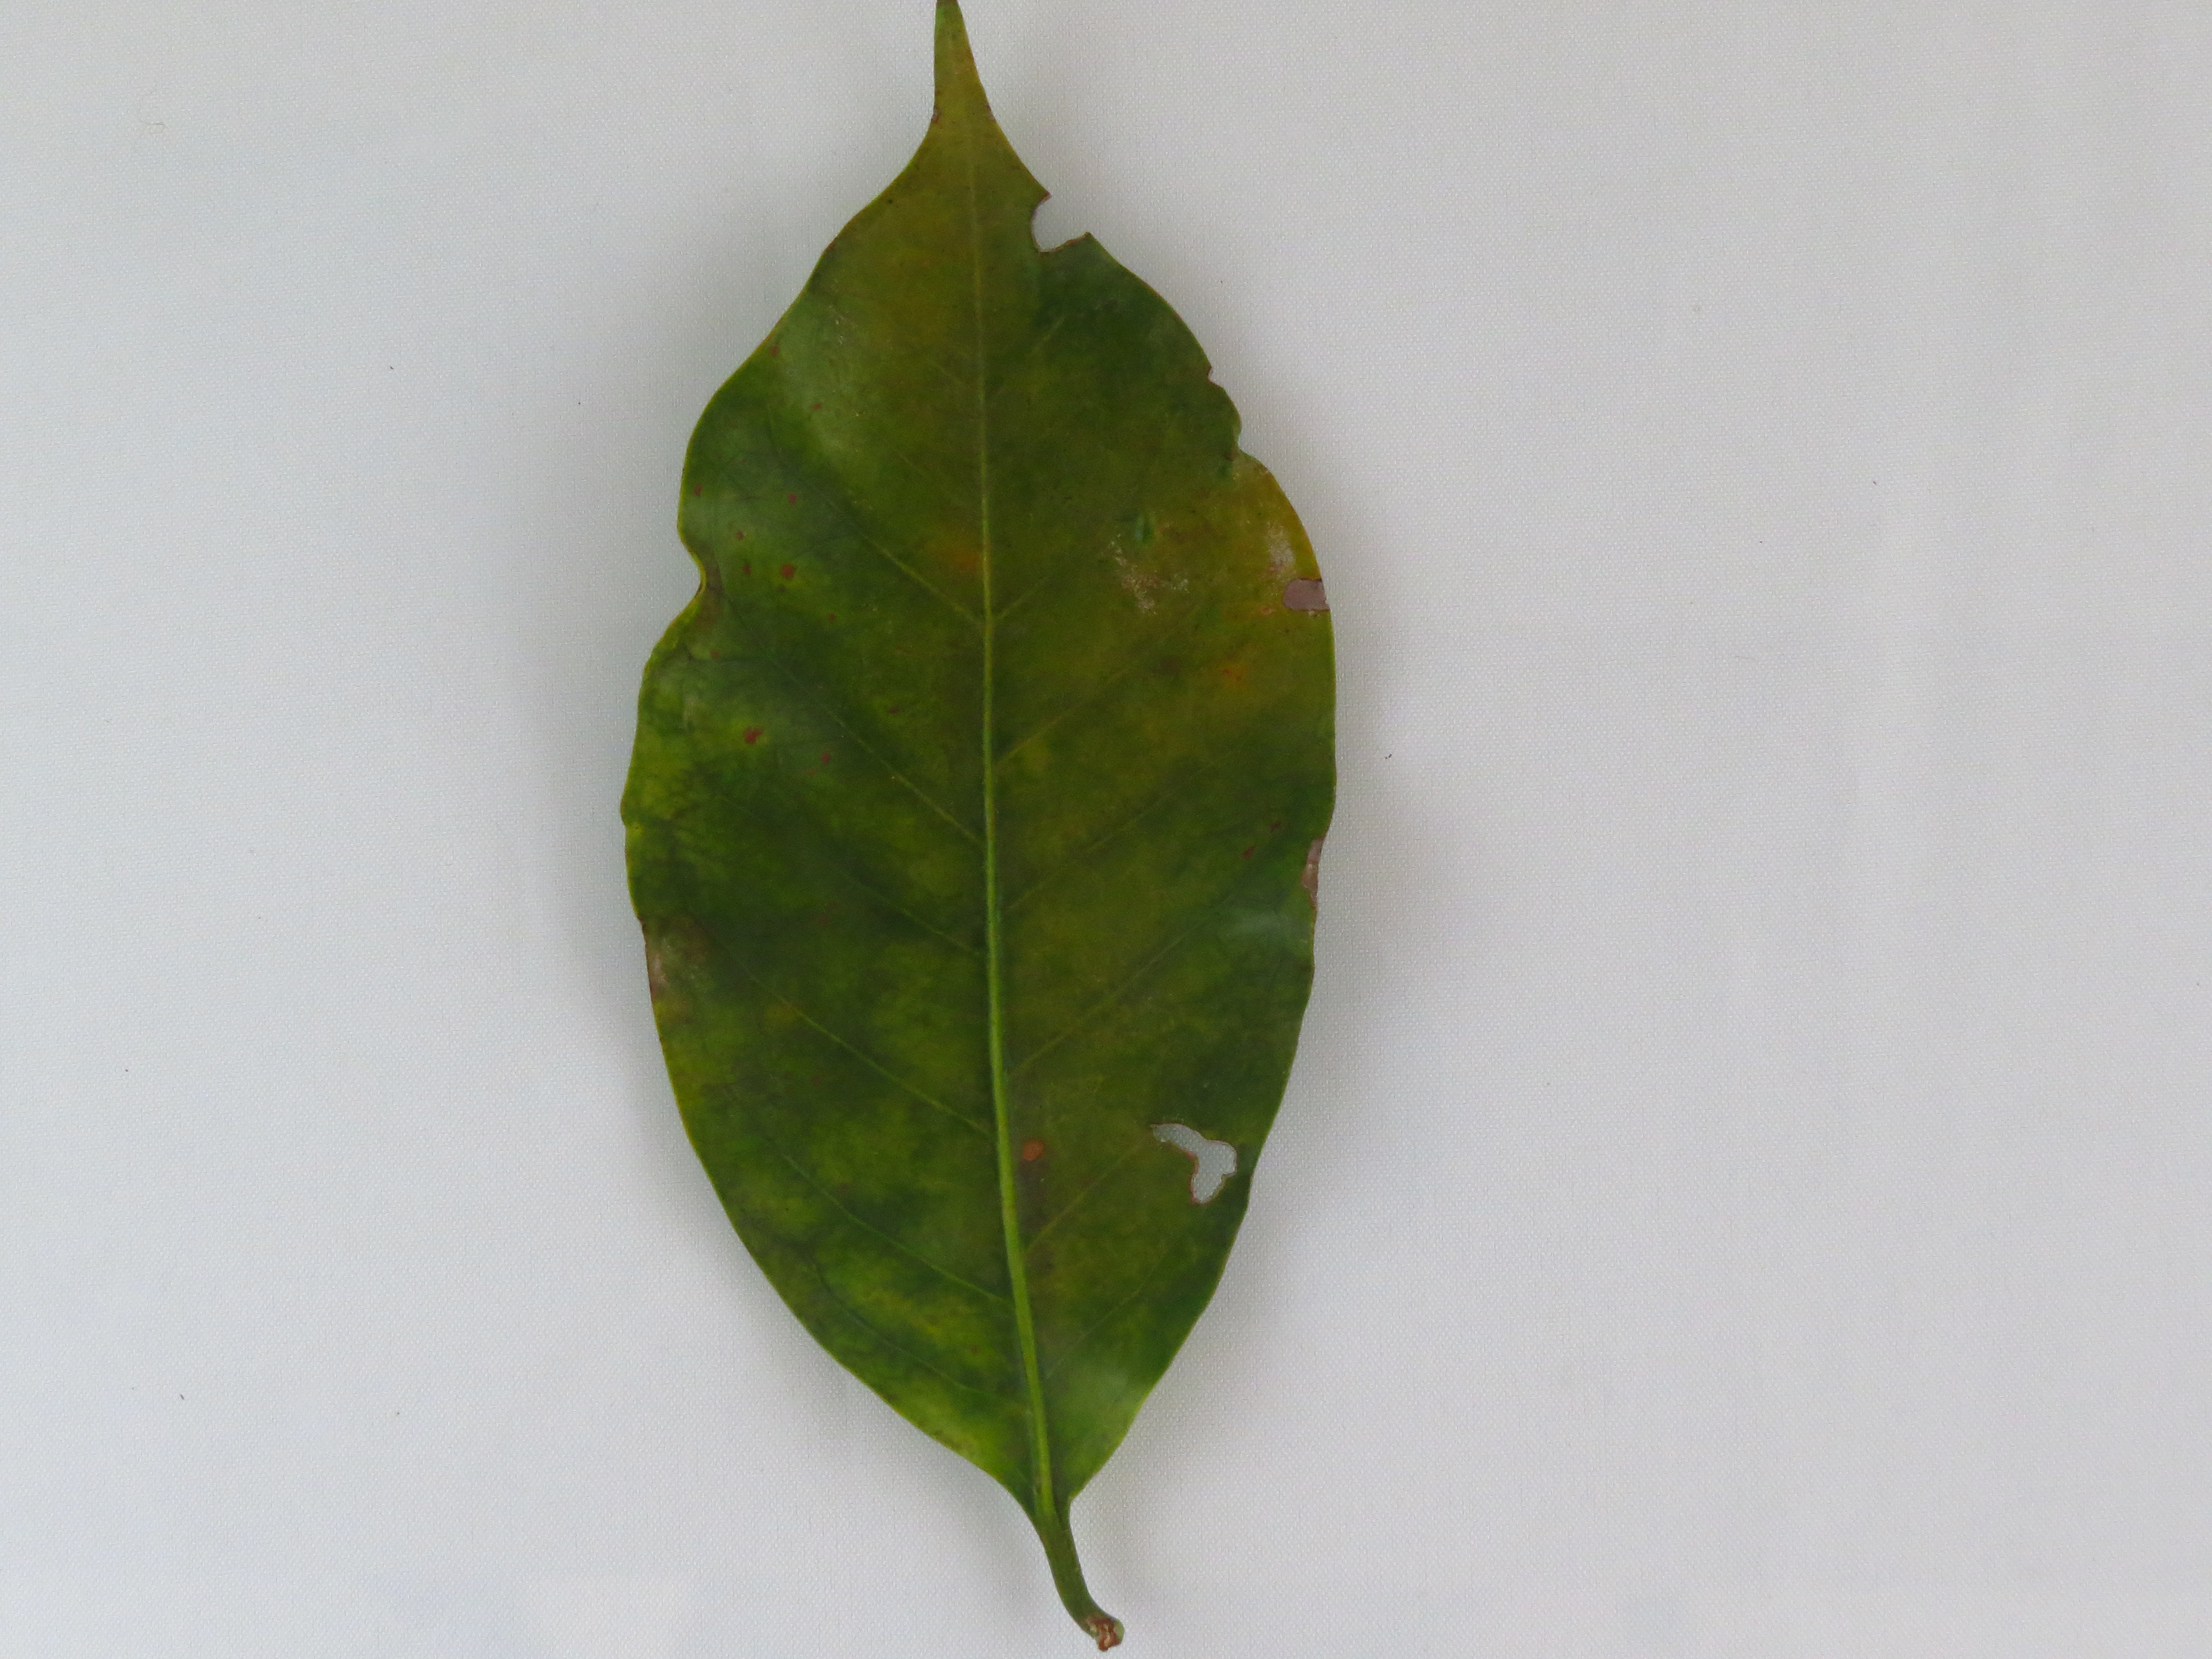
Label: potasium-K